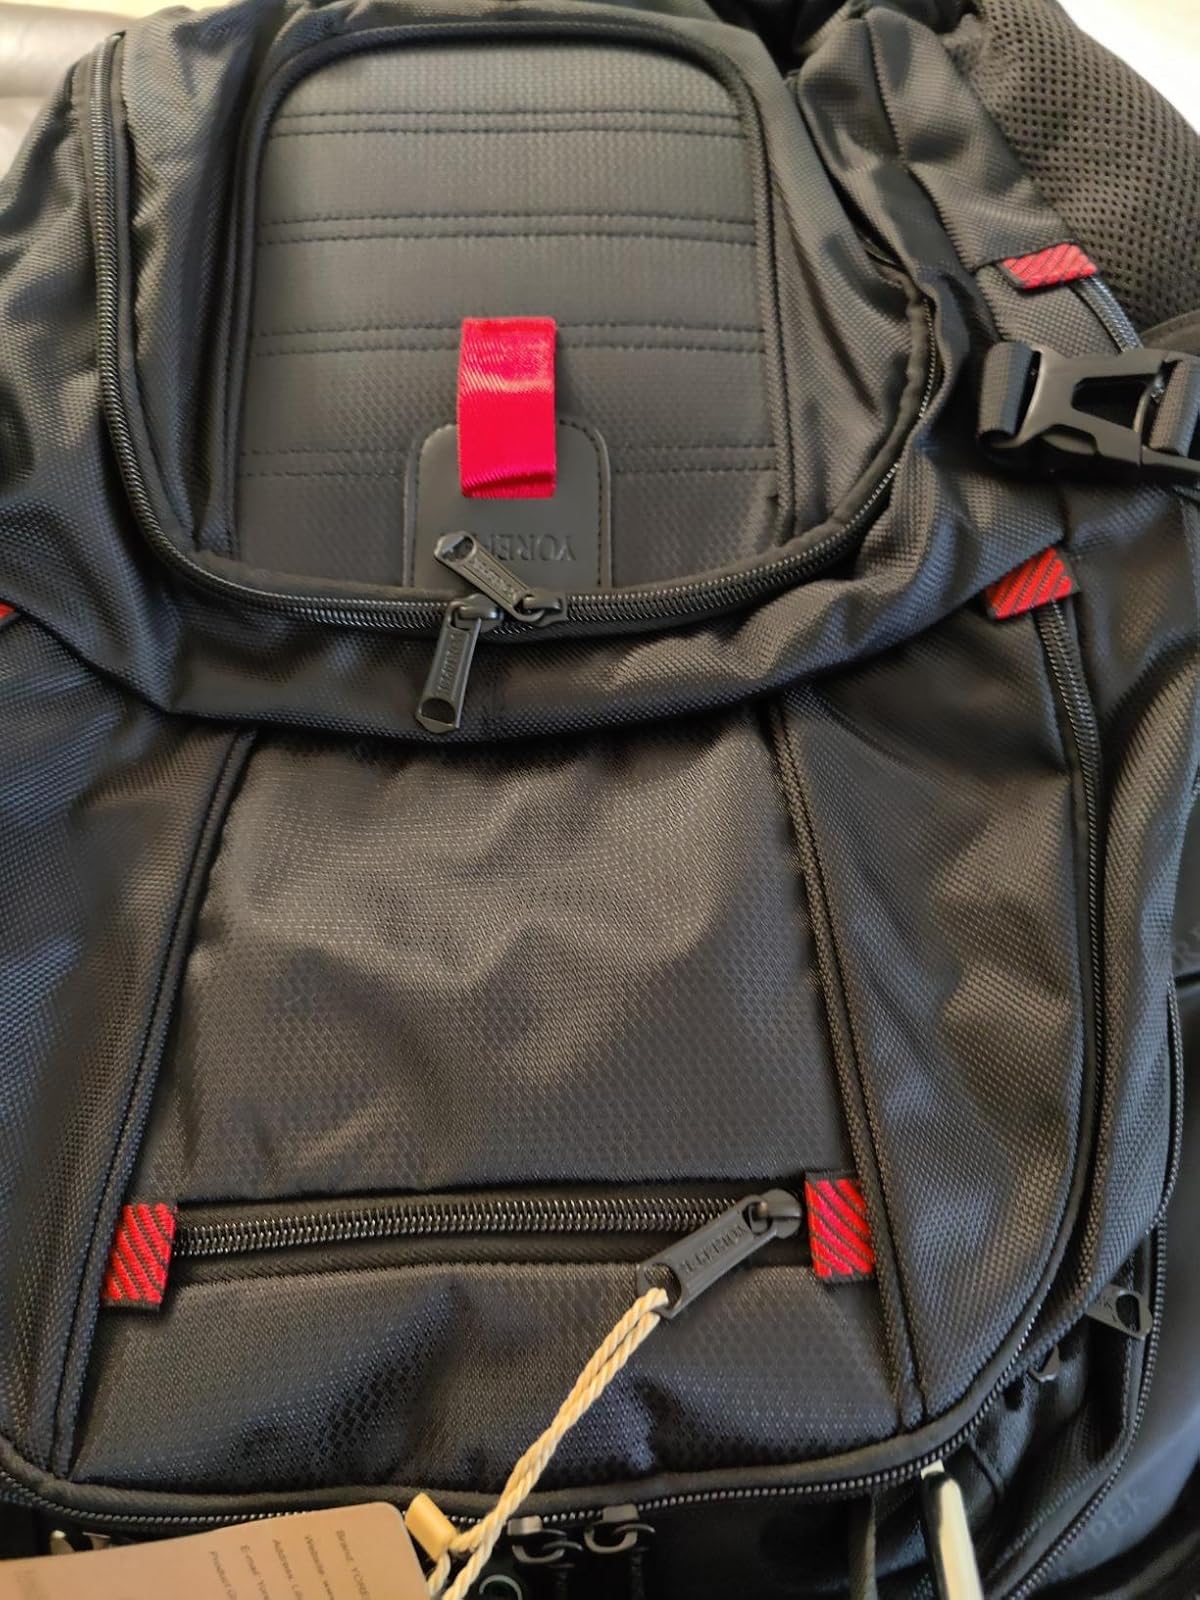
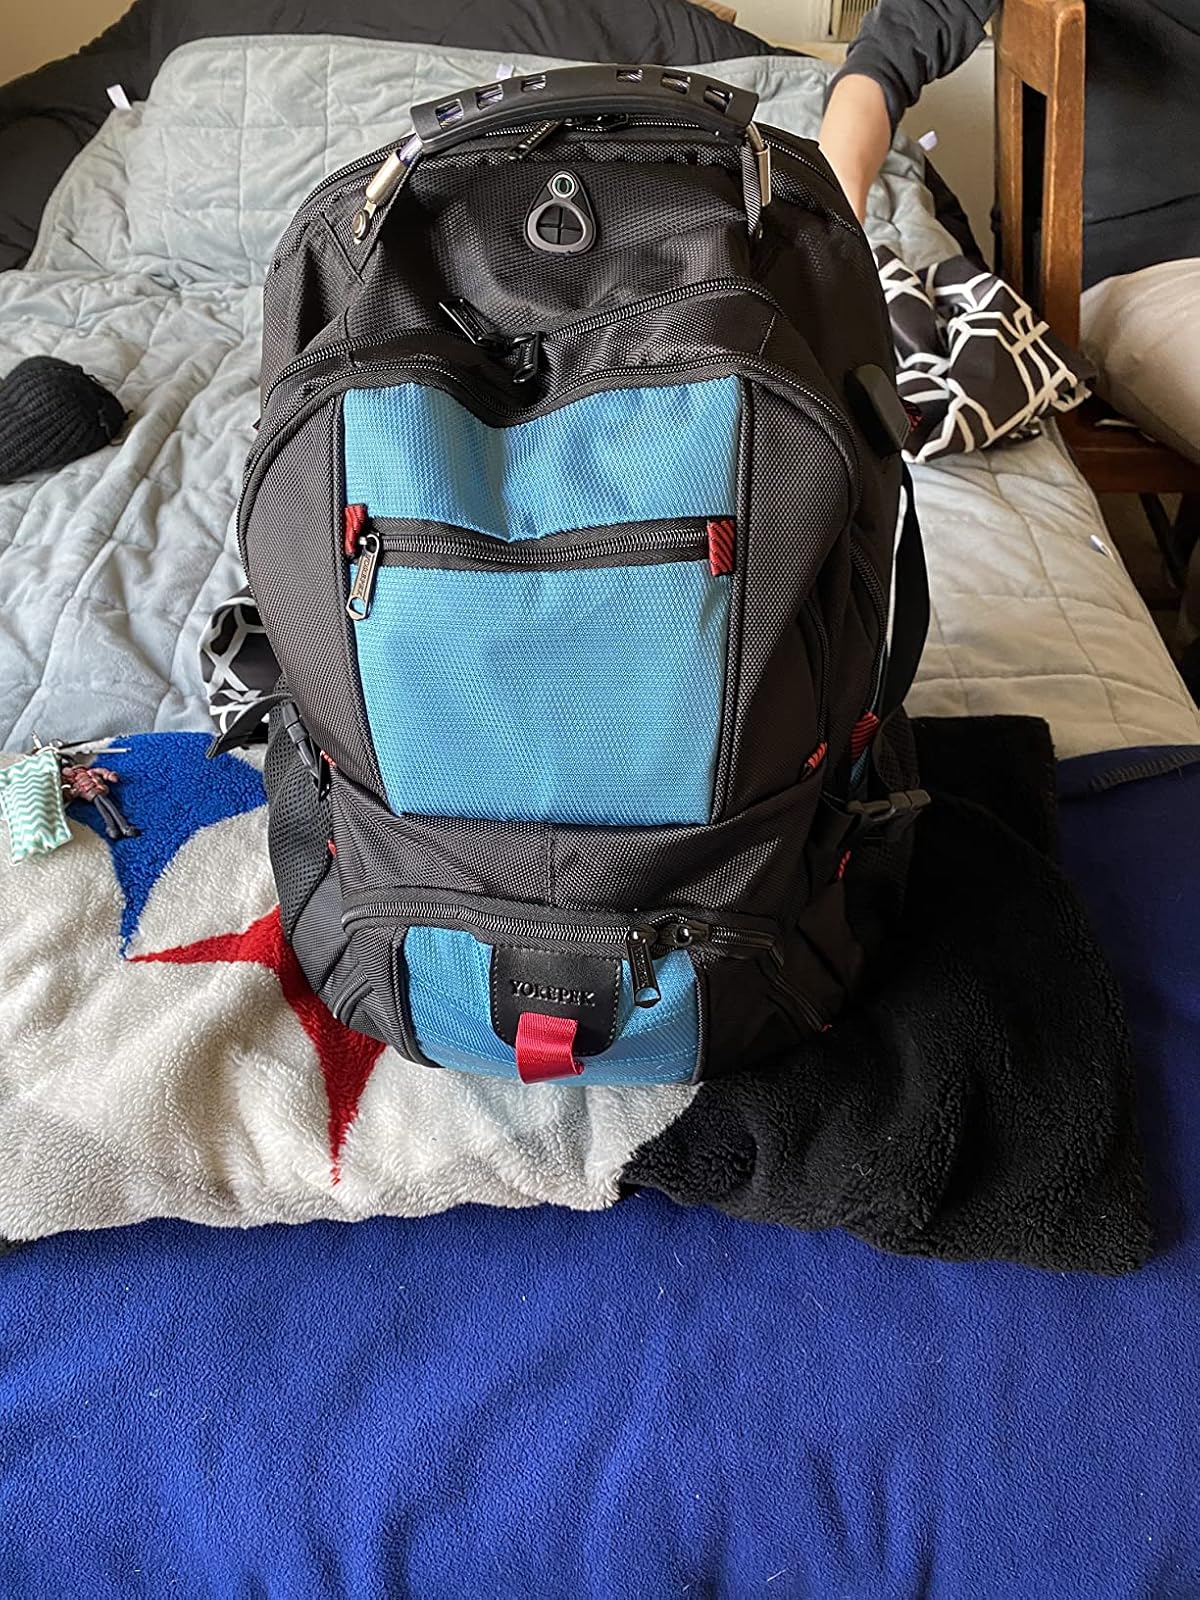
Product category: bag
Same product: no